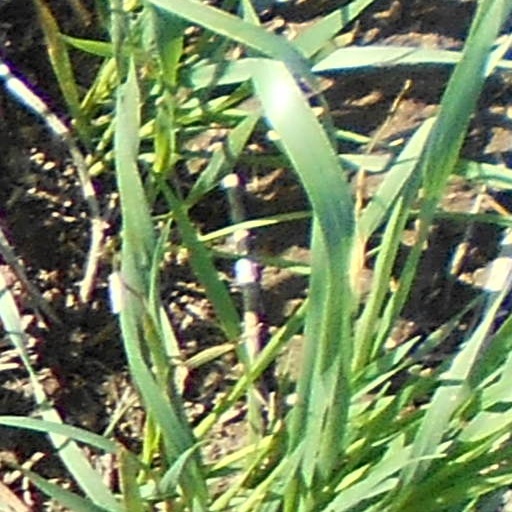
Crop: wheat